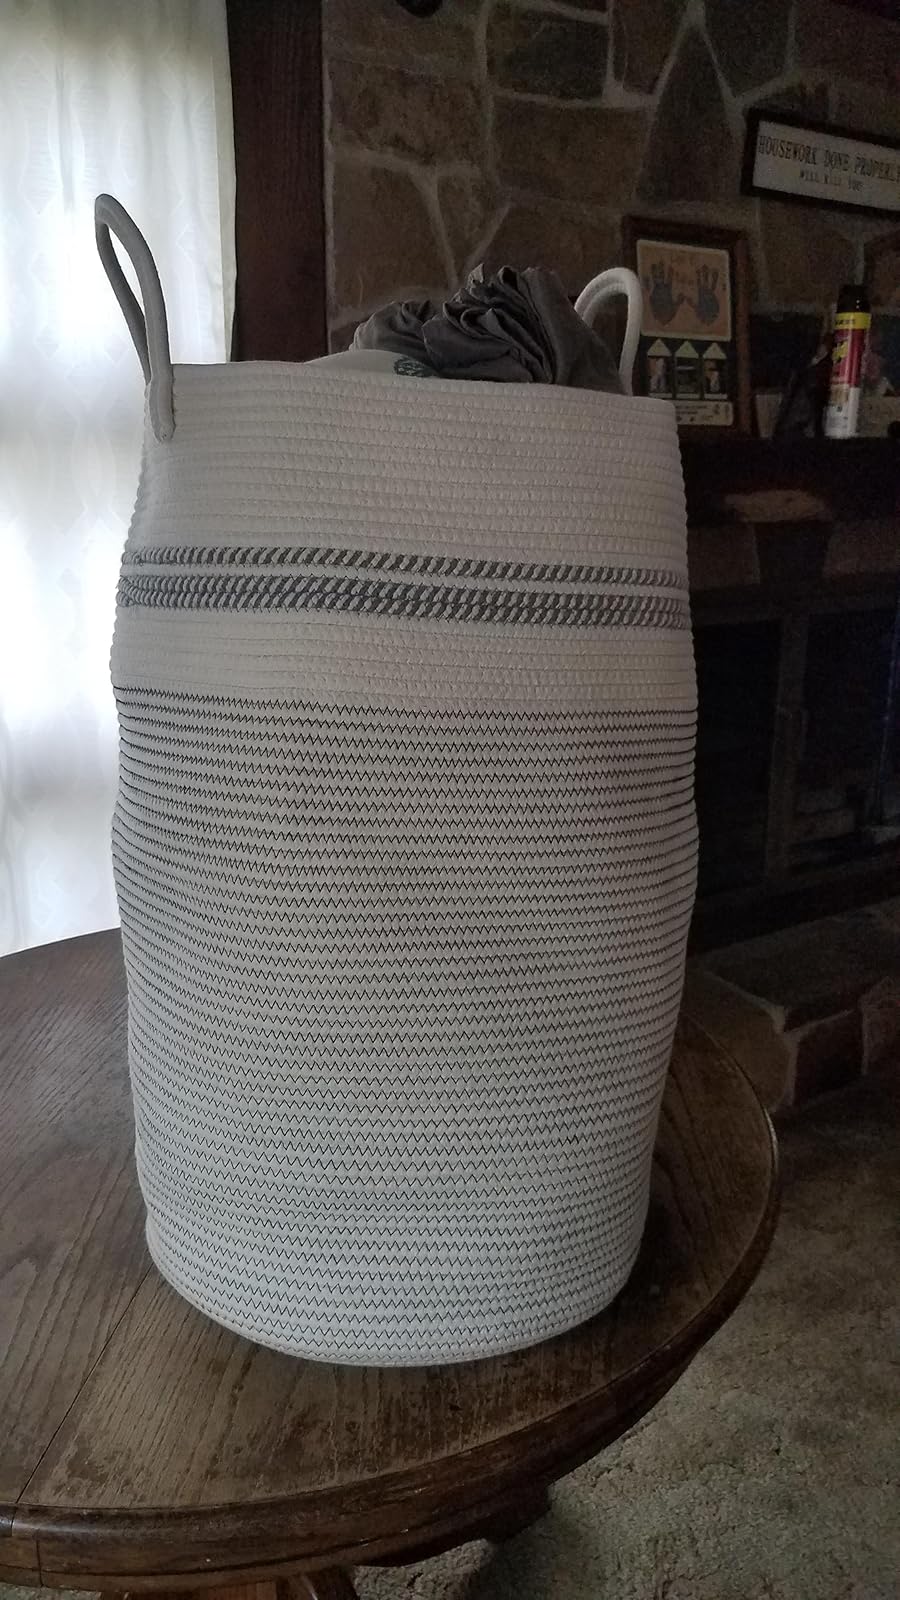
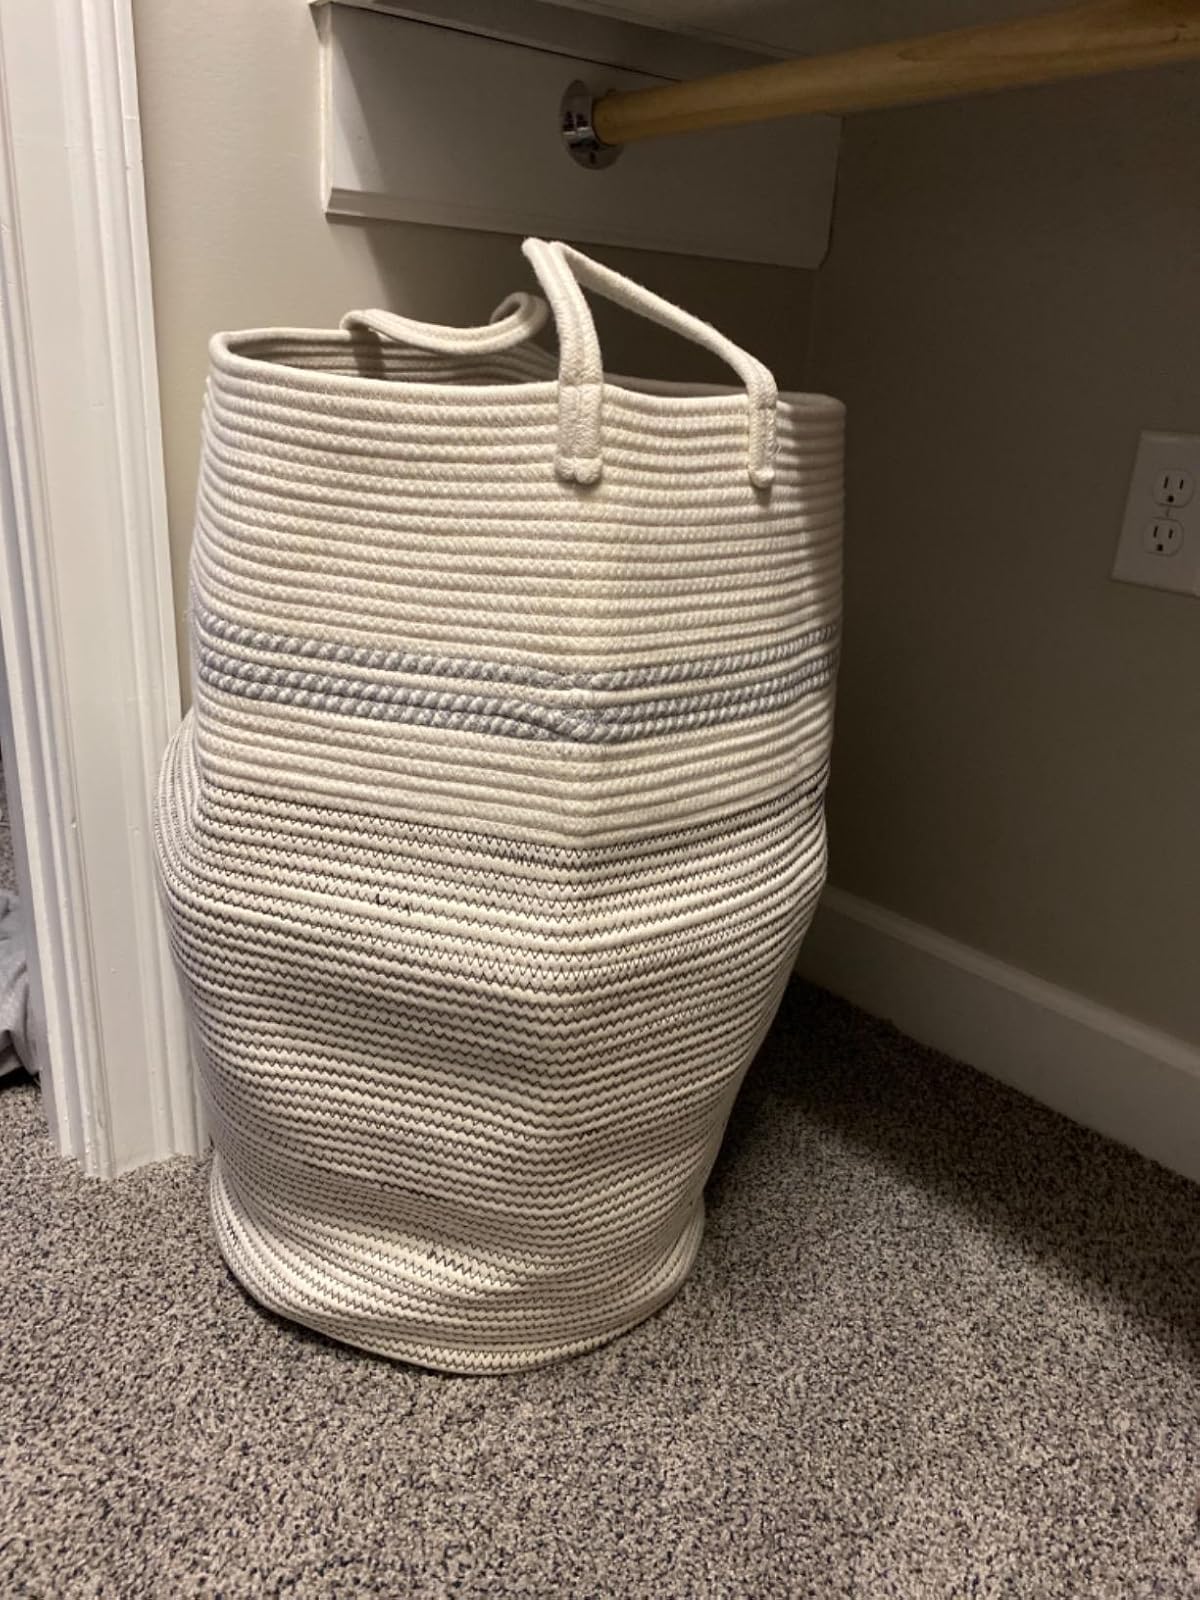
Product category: items_hamper
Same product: yes